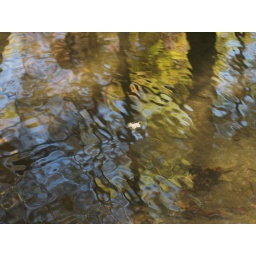
Leaf in clear water